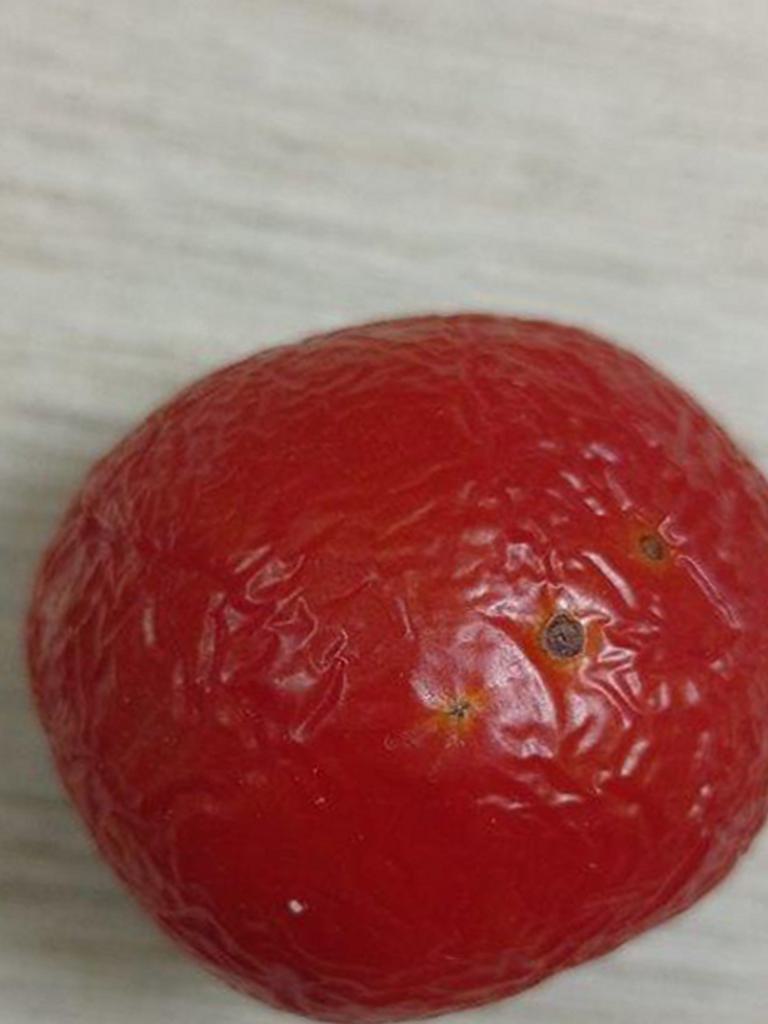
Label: Rotten